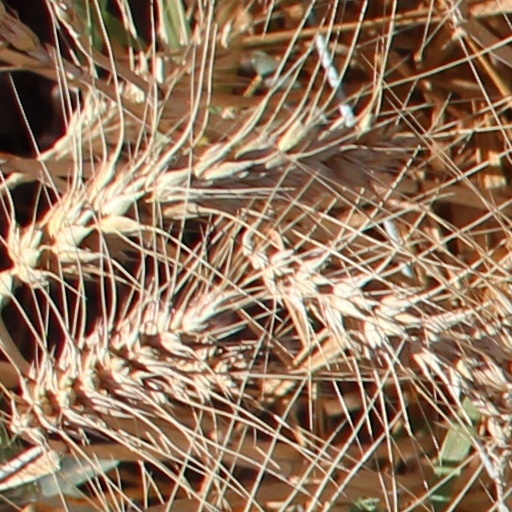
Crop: wheat